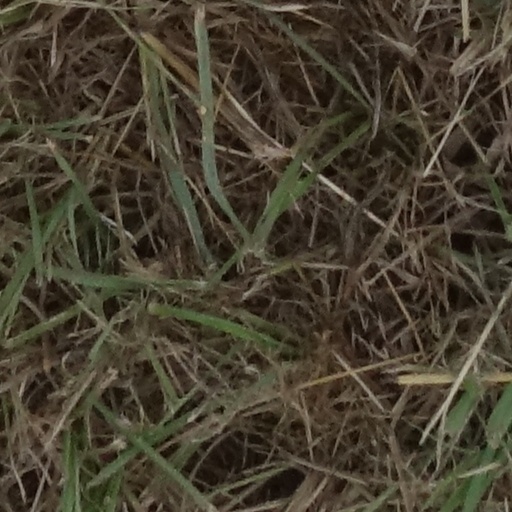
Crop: sorghum